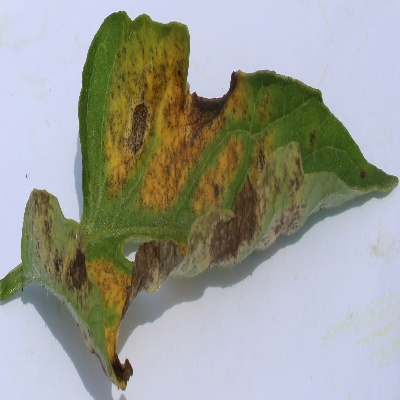
Crop: Tomato
Condition: septoria leaf spot